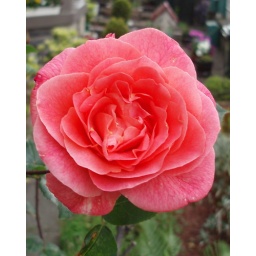
Go away for the weekend... come back and find the rose by my front door has burst into flower